Adam van Vianen

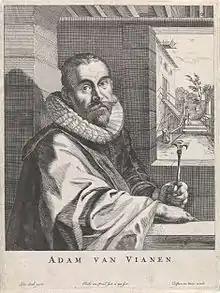
Adam van Vianen with a hammer in hand, by his son Christiaen and the engraver Theodorus van Kessel

Adam van Vianen (1568– 1627) was a leading silversmith of the early Dutch Golden Age, who trained as an engraver and was also a medallist. Unlike his brother Paul van Vianen, he spent little time away from his native Utrecht. Together they developed the auricular style which bridges the gap between Northern Mannerist and Baroque ornament.